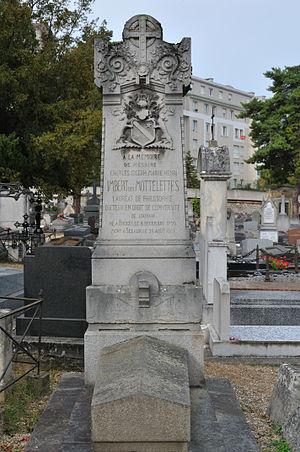
Cimetière de Sceaux, Hauts-de-Seine, France
Le cimetière de Sceaux est un cimetière communal se trouvant à Sceaux dans les Hauts-de-Seine, près de Paris. Il s'étend sur plus de deux hectares et comporte encore des sépultures anciennes dignes d'intérêt par leur qualité artistique, ainsi que quelques tombes de personnalités.